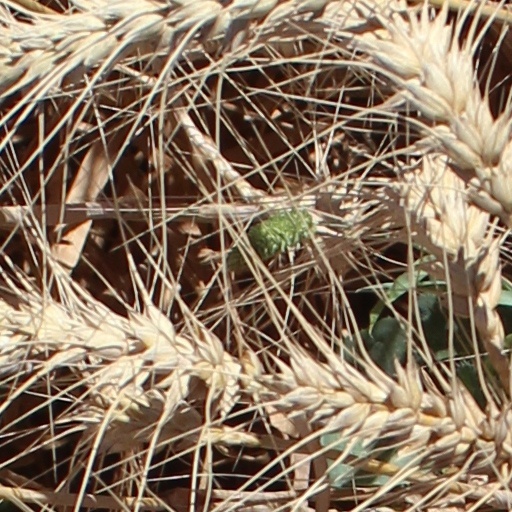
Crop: wheat